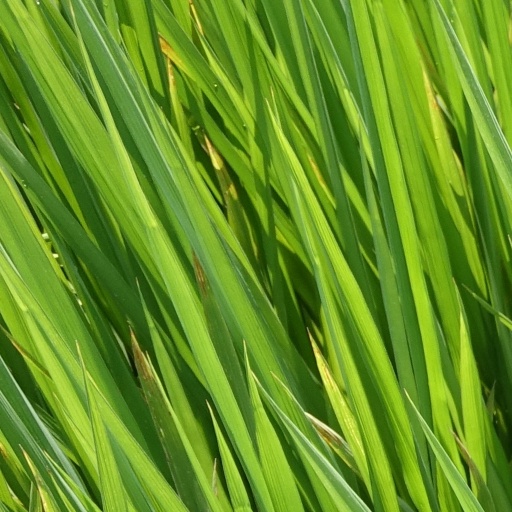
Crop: rice